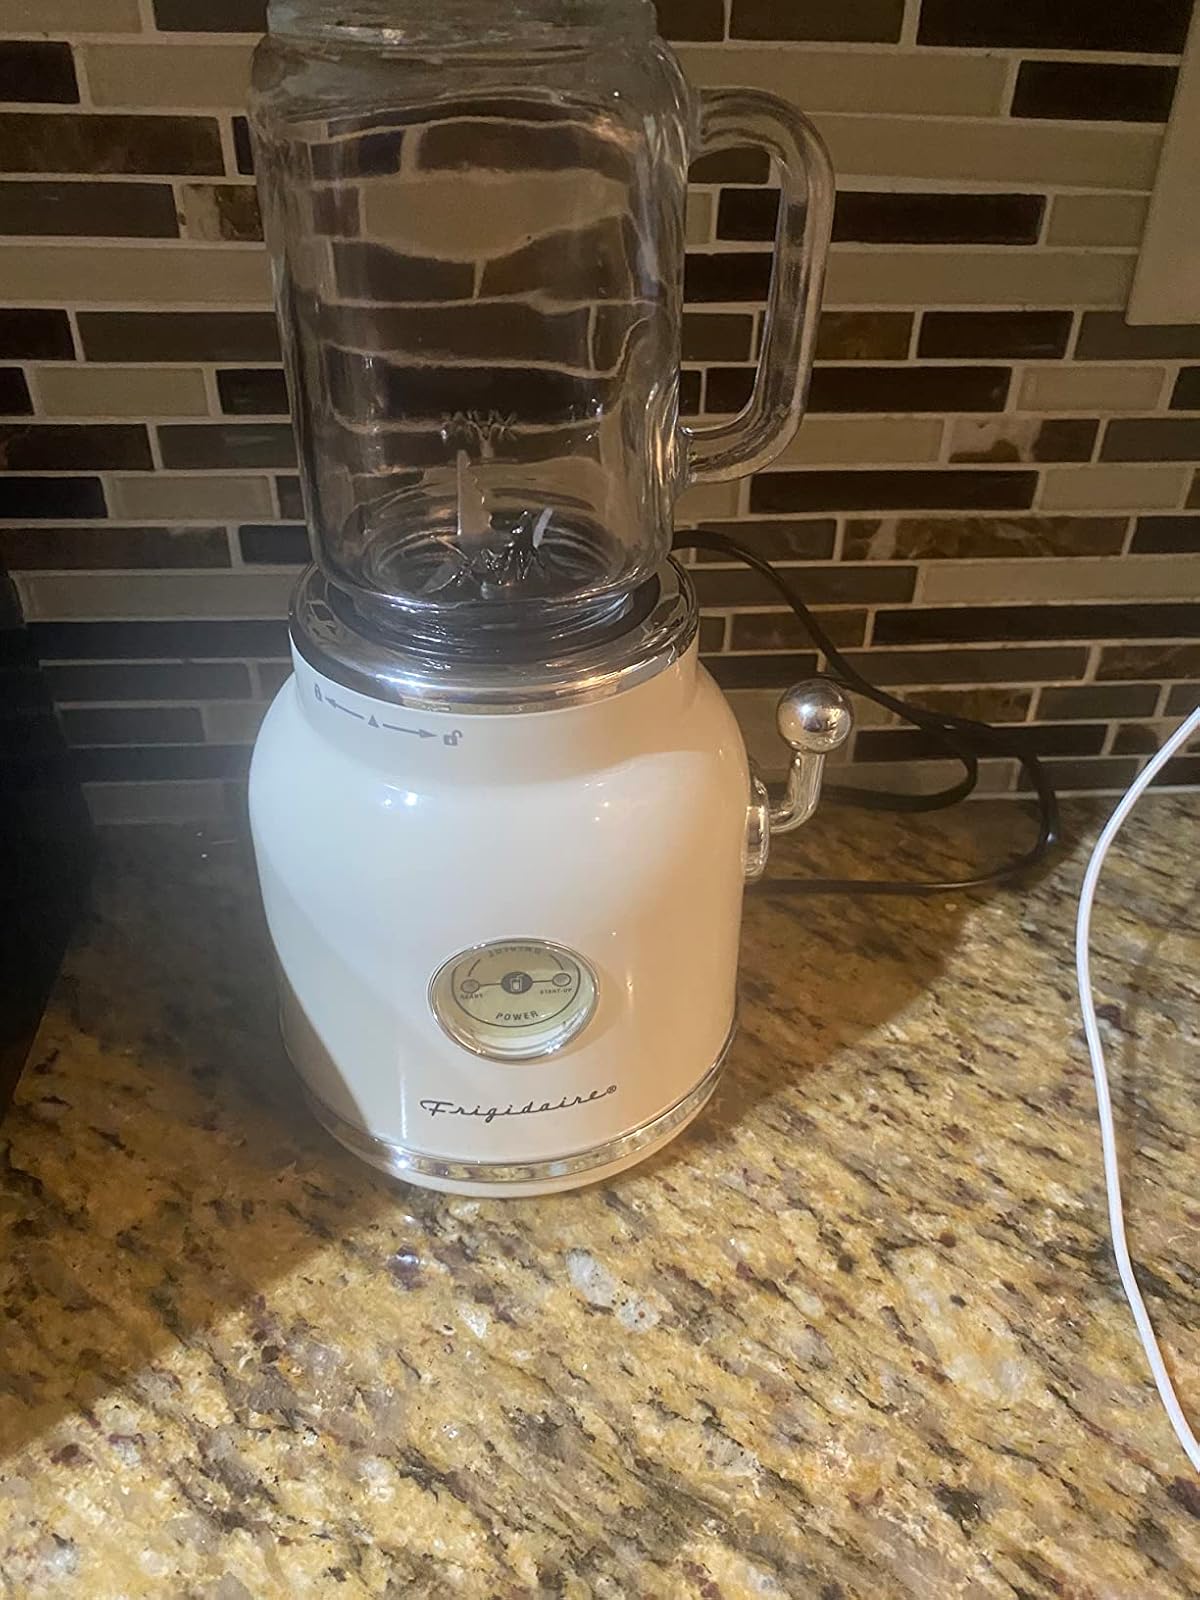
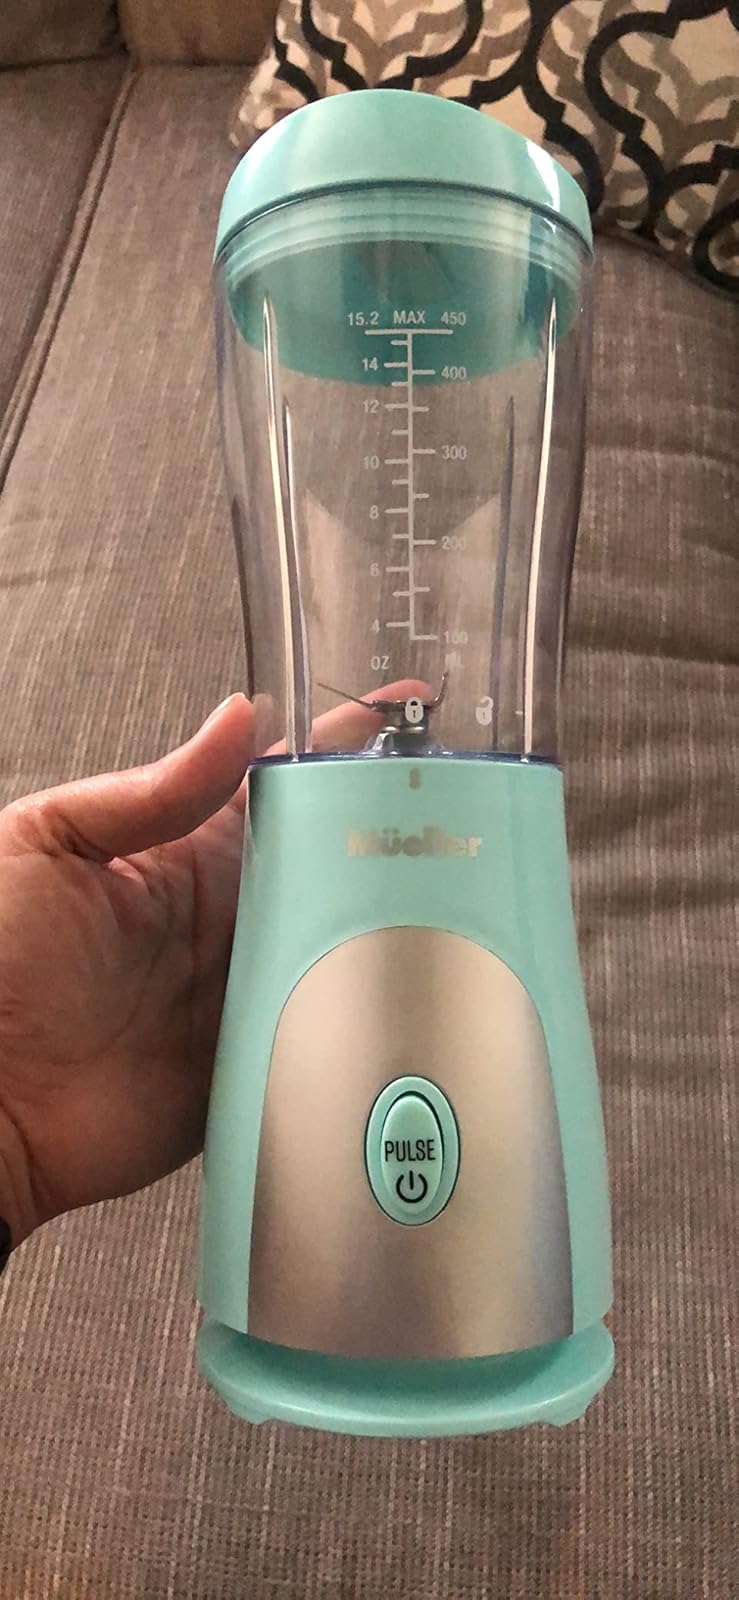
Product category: items_blender
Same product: no